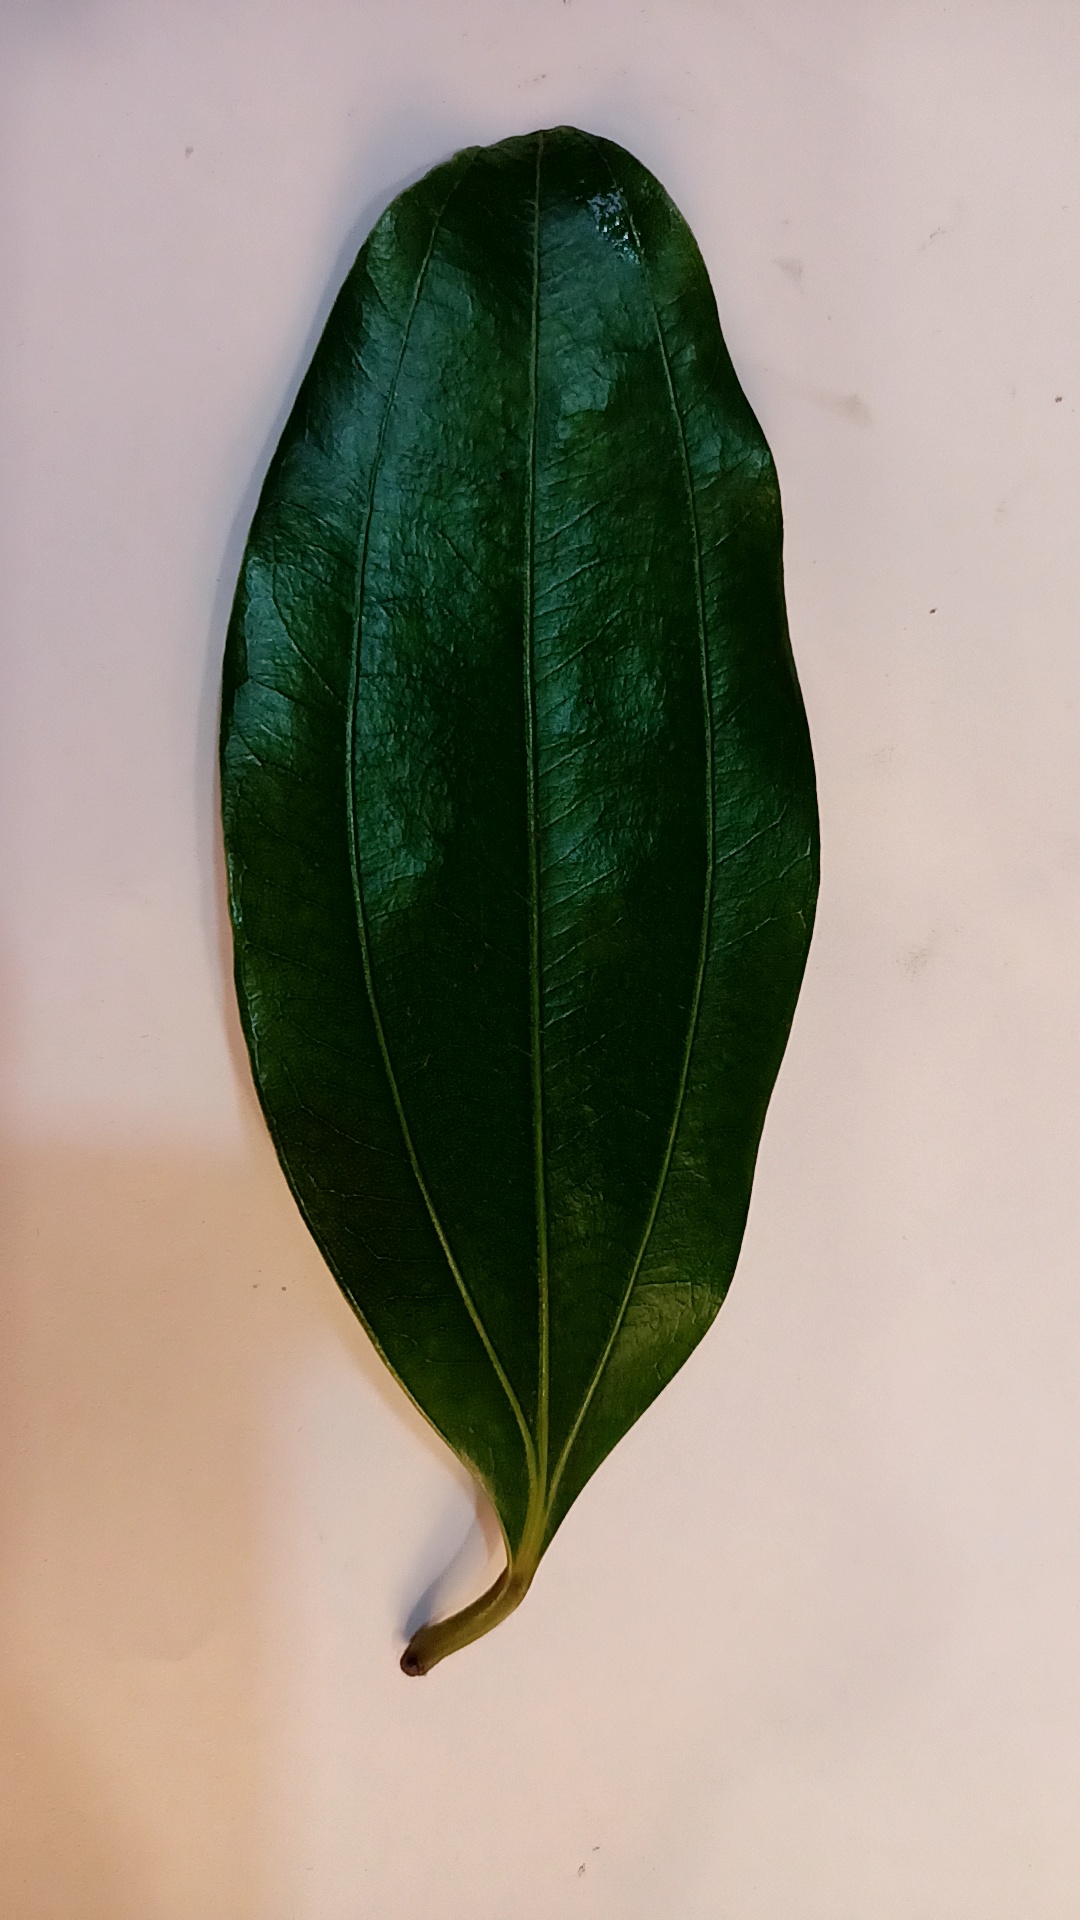
Label: Healthy